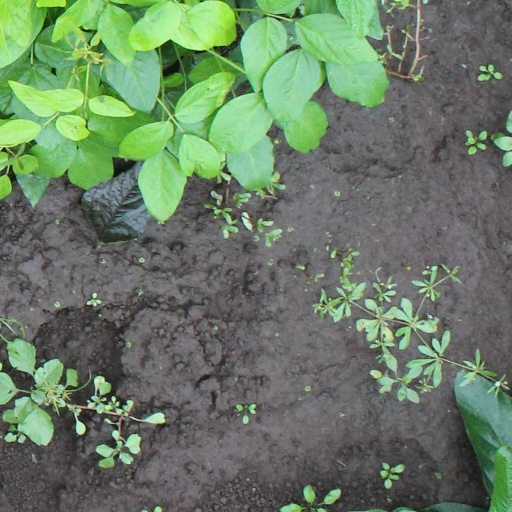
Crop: soybean